Federal budget of Switzerland

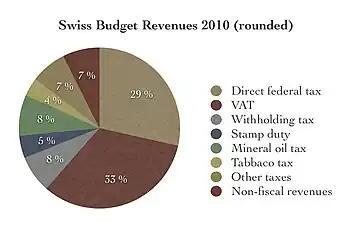
Switzerland's federal budget receipt categories in 2010 (rounded percentage)

The lion's share of the money the confederation has at its disposal comes from the federal taxes it collects. For the year 2010 92.6% of all the confederations income (a total of 62.833 billion CHF) were gained from tax revenues. The largest part of it, 32.9% came from the value-added tax (VAT). The second most important tax revenue in 2010 was the direct federal tax which contributed 28.5% of the whole budget. Additionally the withholding tax (7.5%), the mineral-oil tax (8.2%), the stamp duty (4.5%) and the tobacco tax (3.7%) as well as other taxes (7.2%) added to the total federal budget.